Alfred B. Garner

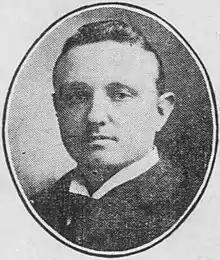
From the April 19, 1908 edition of the "Philadelphia Inquirer"

Alfred Buckwalter Garner (March 4, 1873 – July 30, 1930) was a Republican member of the U.S. House of Representatives from Pennsylvania.